Describe the emotion expressed in this image:  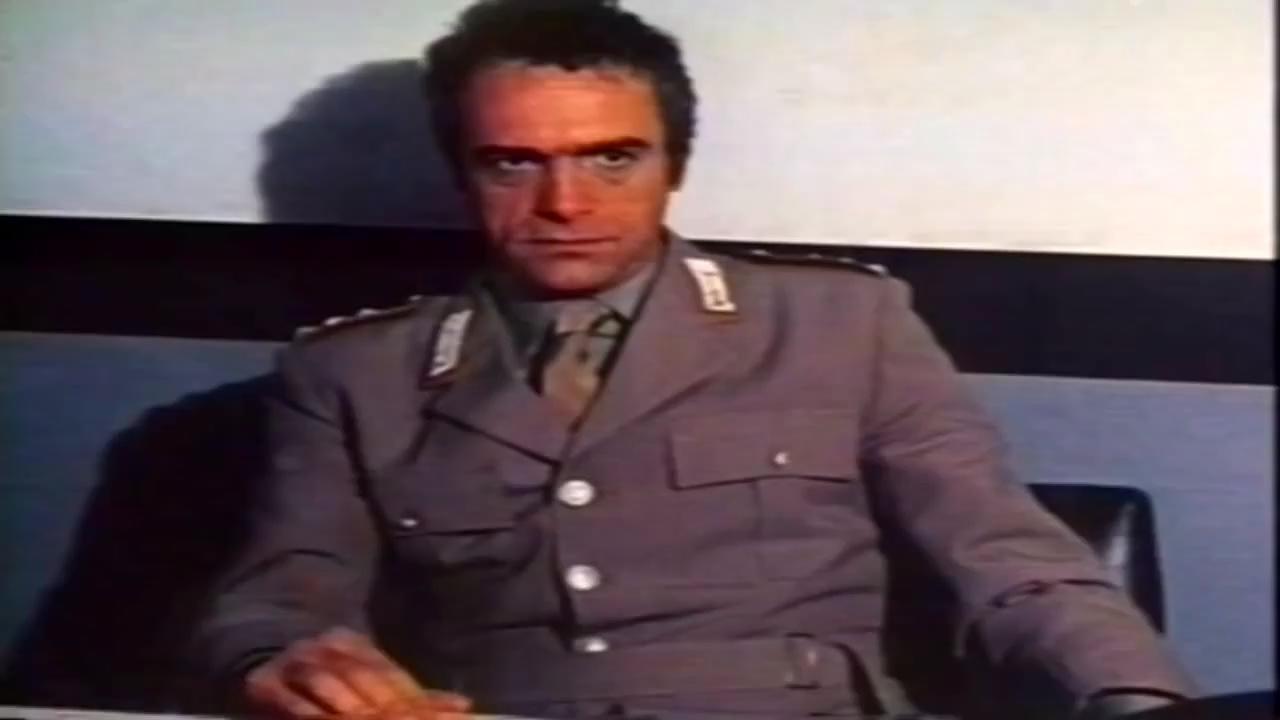
This person displays Pain, valence and arousal with low intensity.